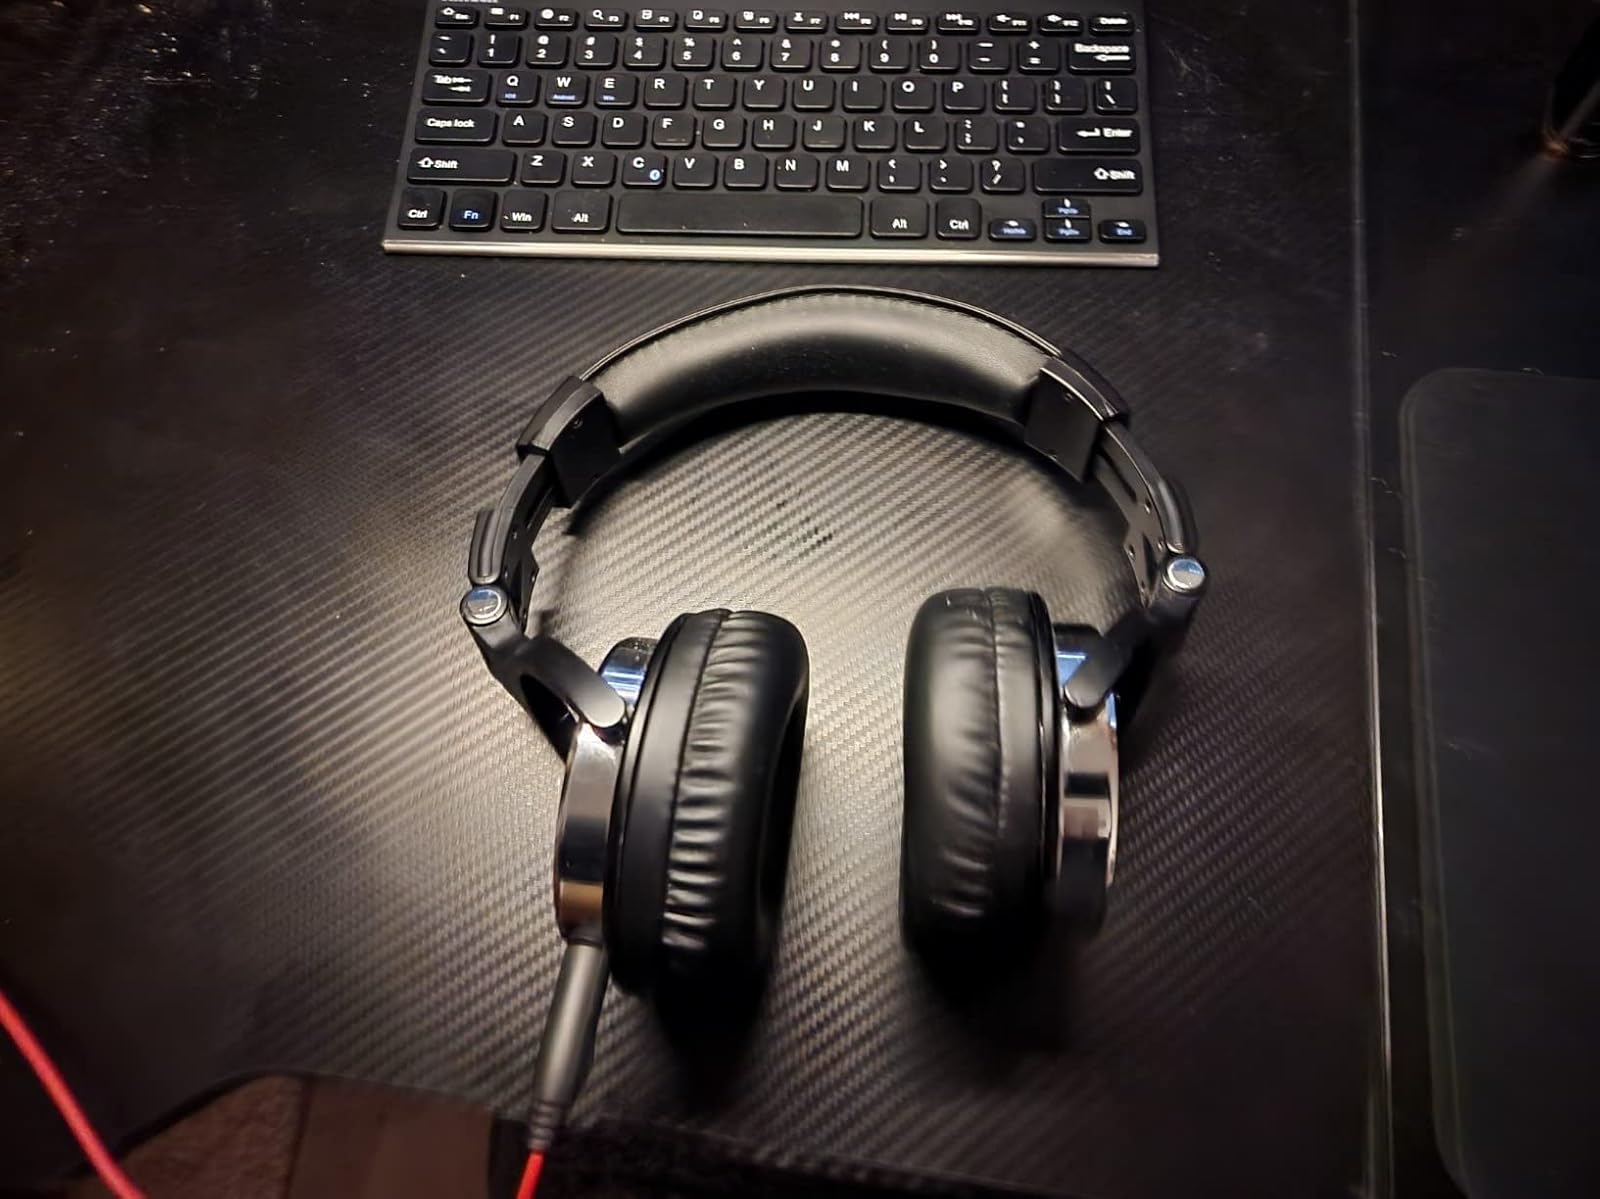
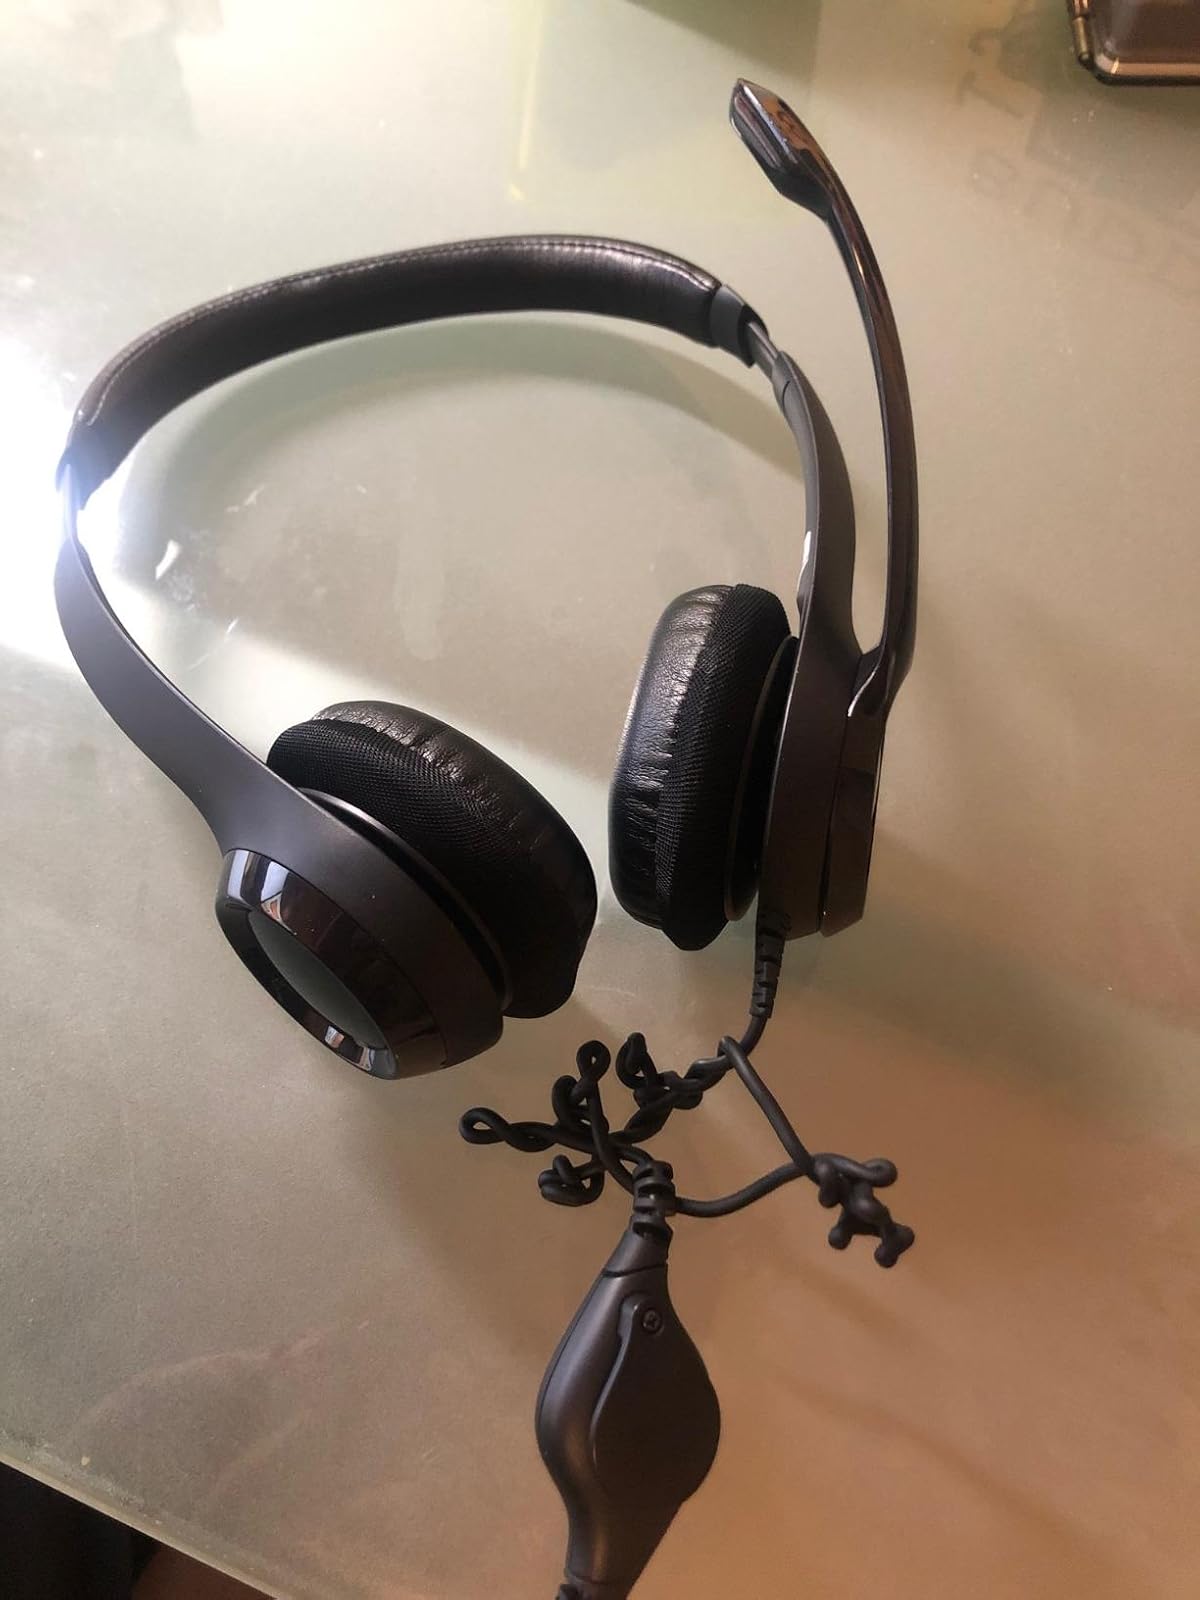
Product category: headphones
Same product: no